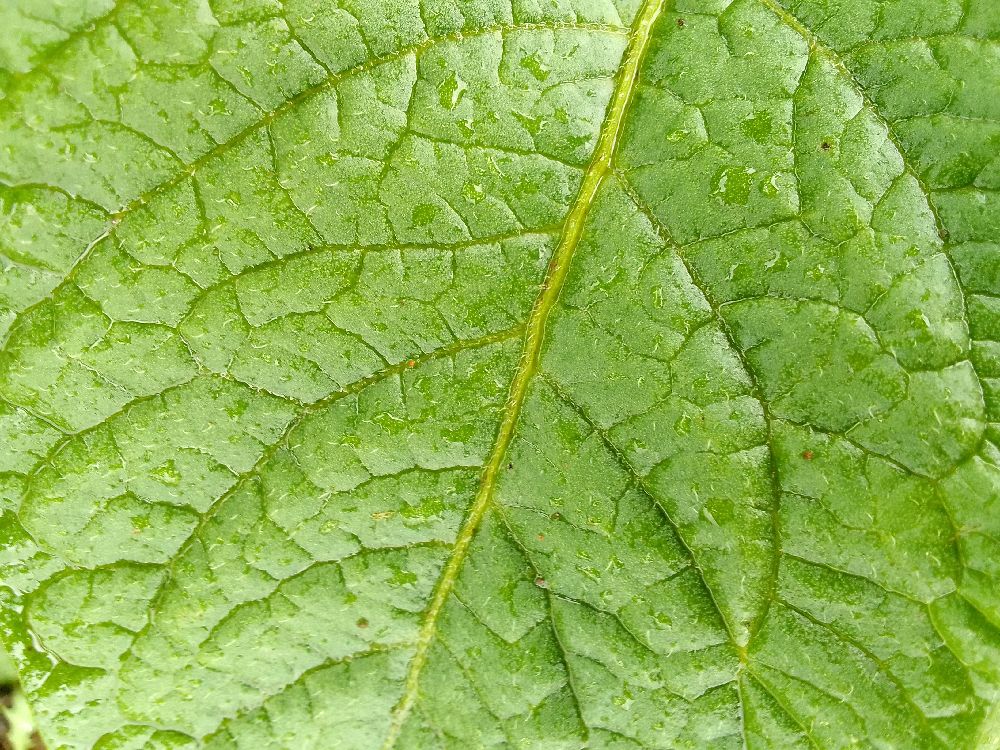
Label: Healthy